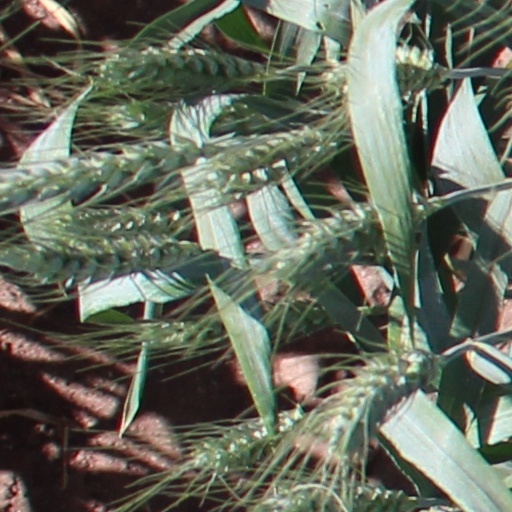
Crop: wheat